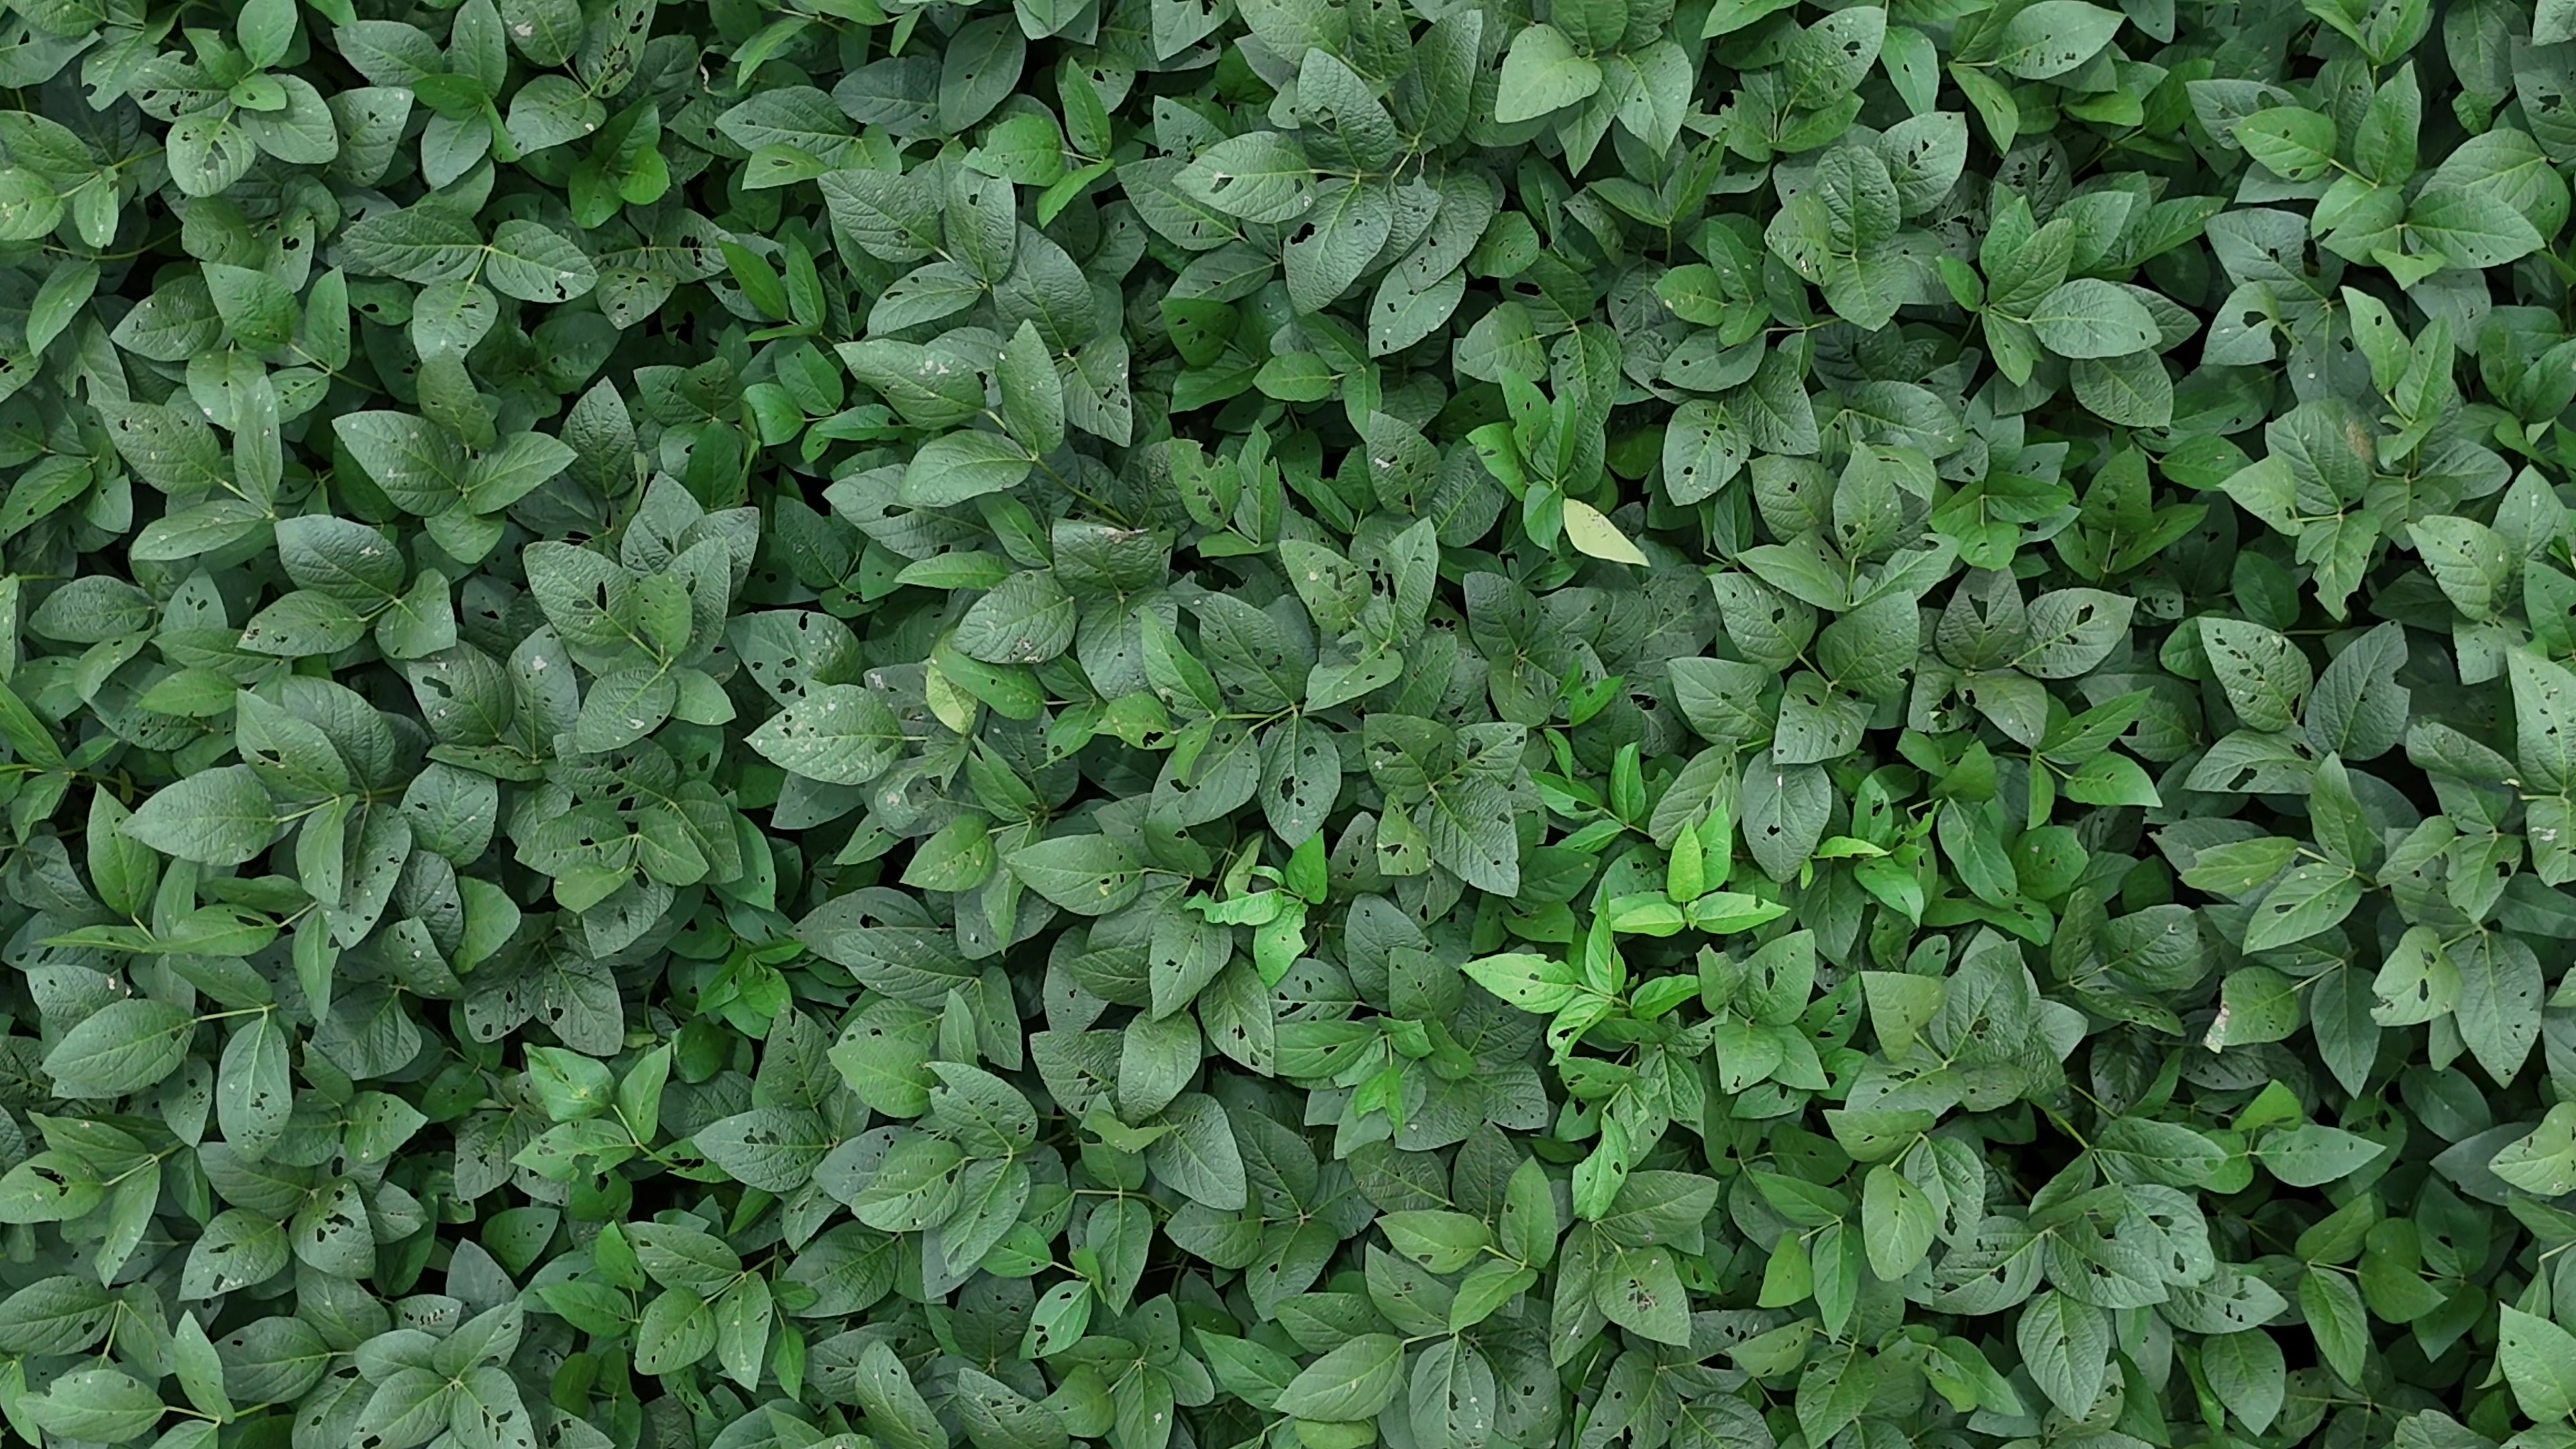
Label: Semilooper_Pest